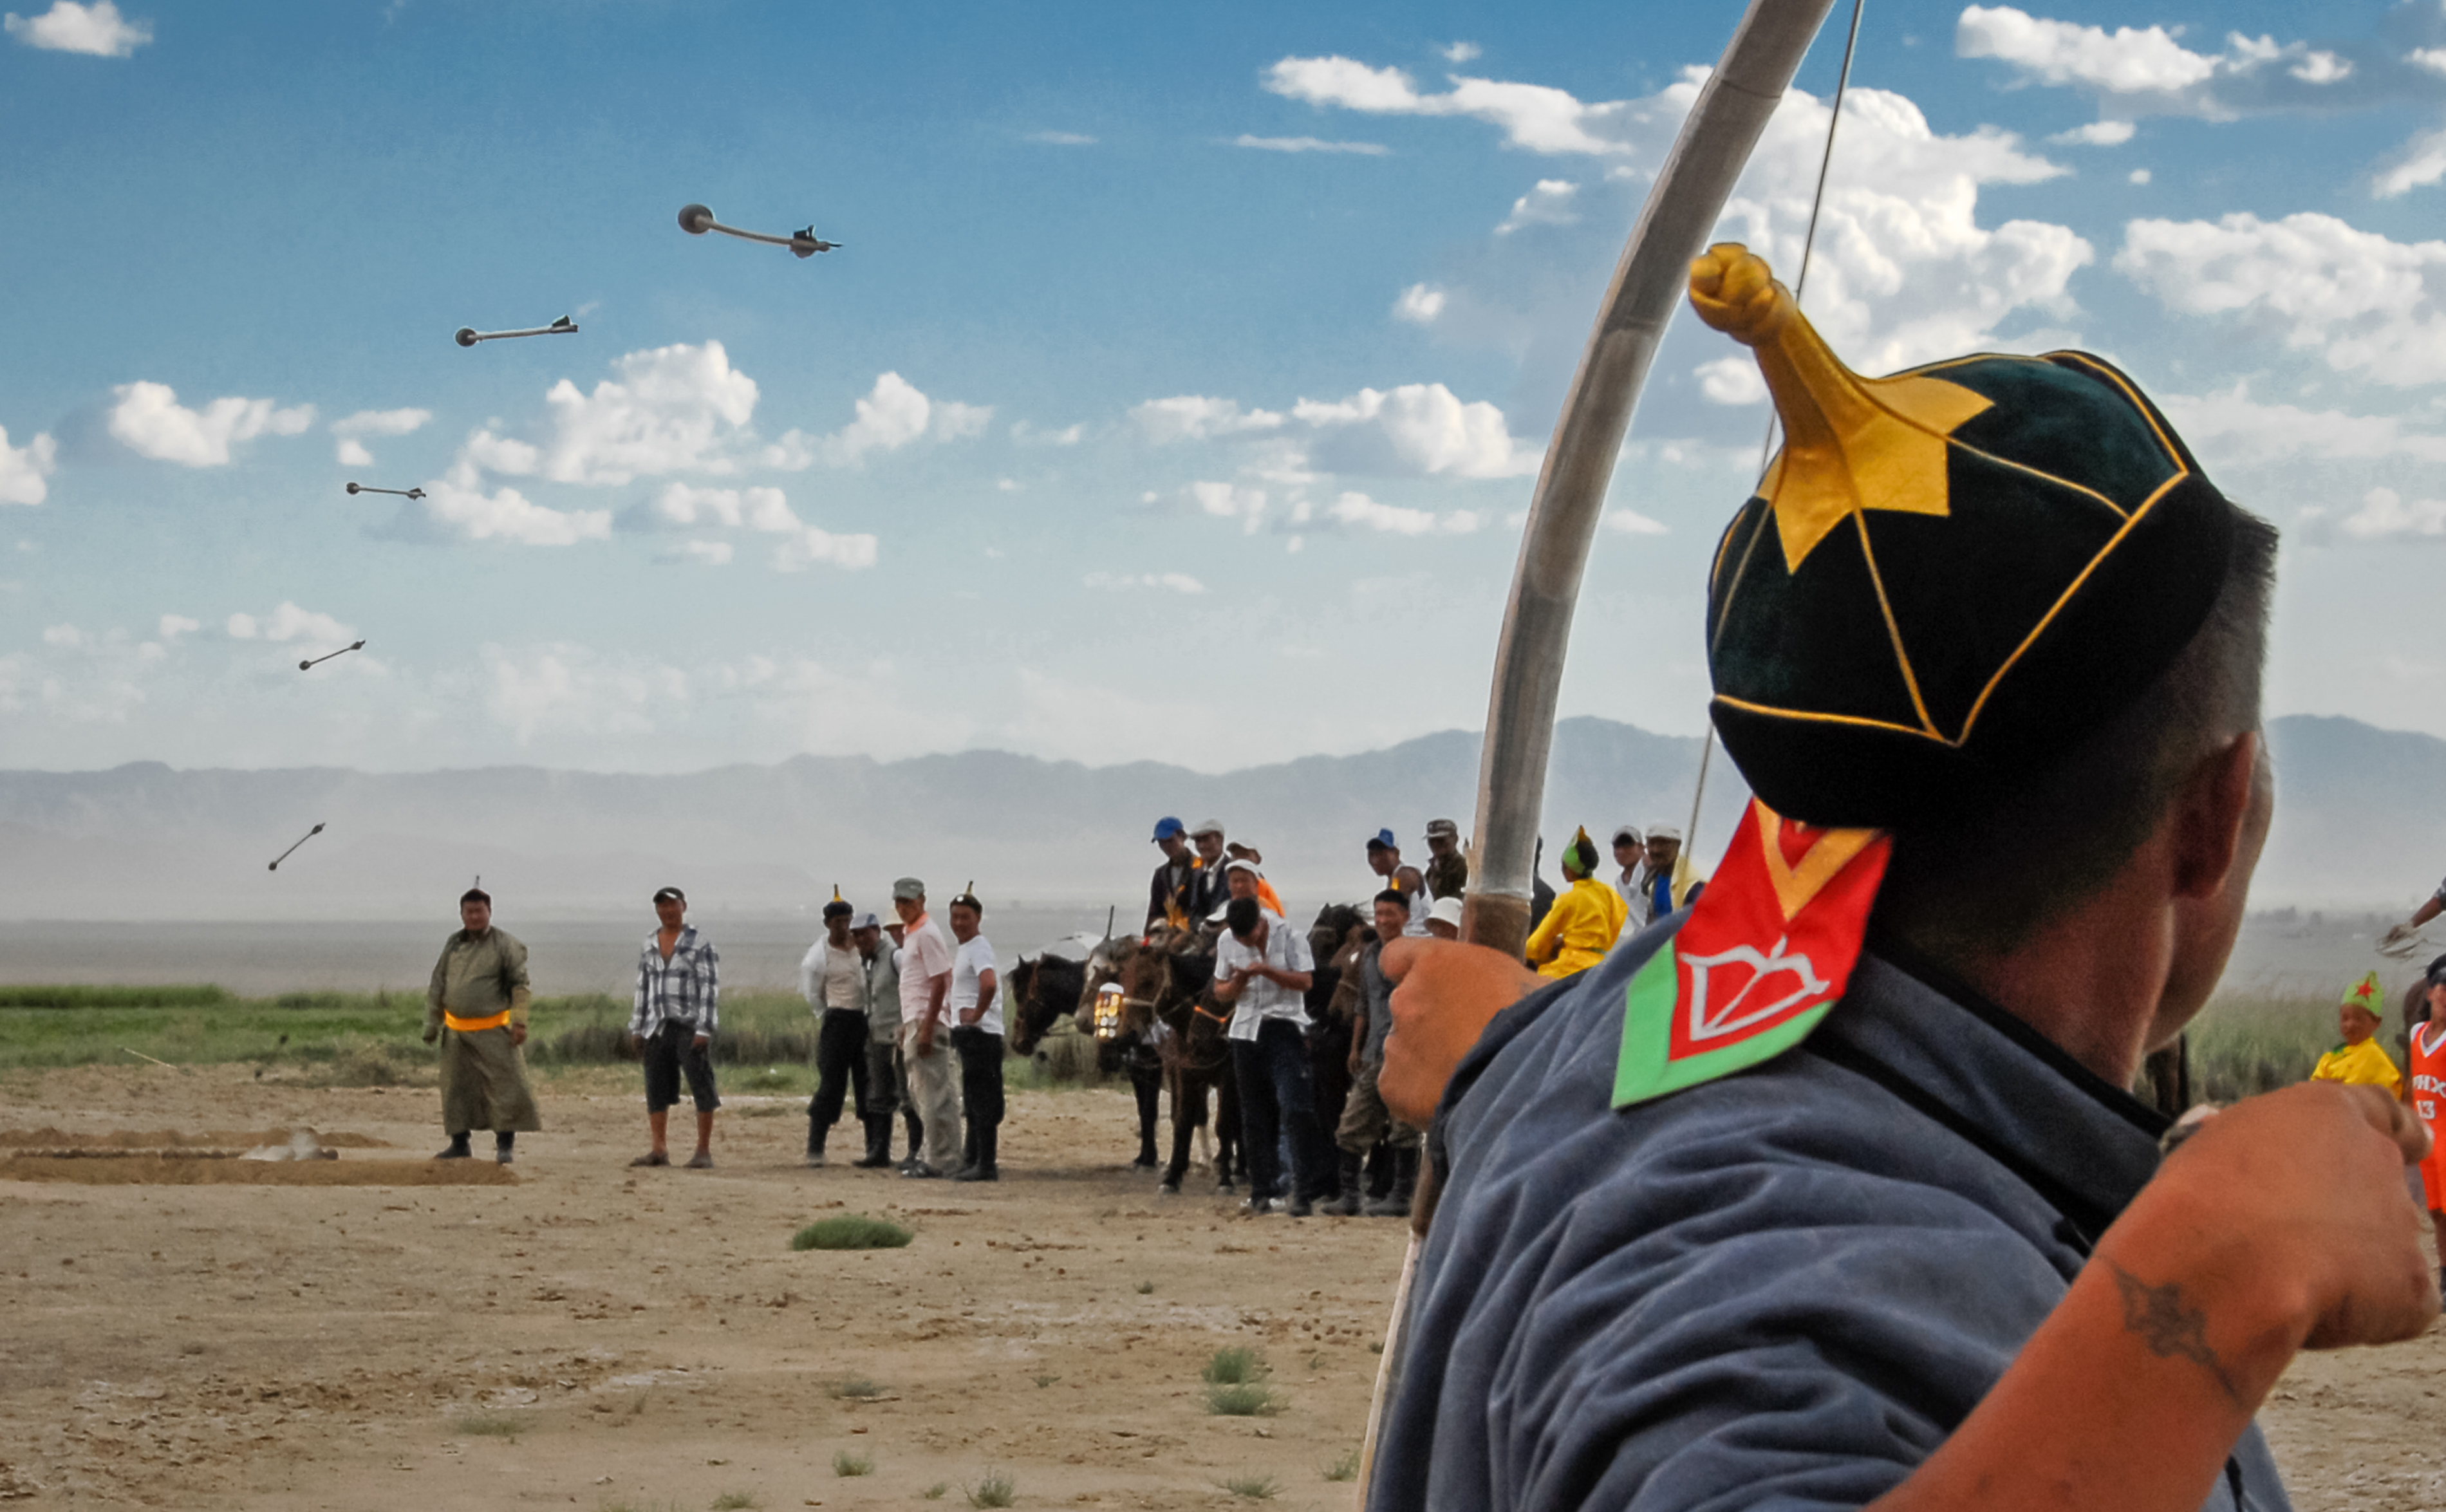
sea, outdoor, vehicle, toy, competition, arrow, sports, archery, mongolei, naadam, serienaadam, mn, chowdaimag, aim, stroboscopic, mogolbow